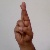
The image shows a hand gesture representing the letter 'R' in Indian Sign Language.